Benvenuto Gioda

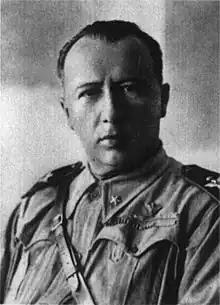

Benvenuto Gioda (16 February 1886 – 25 February 1943) was an Italian general during World War II.